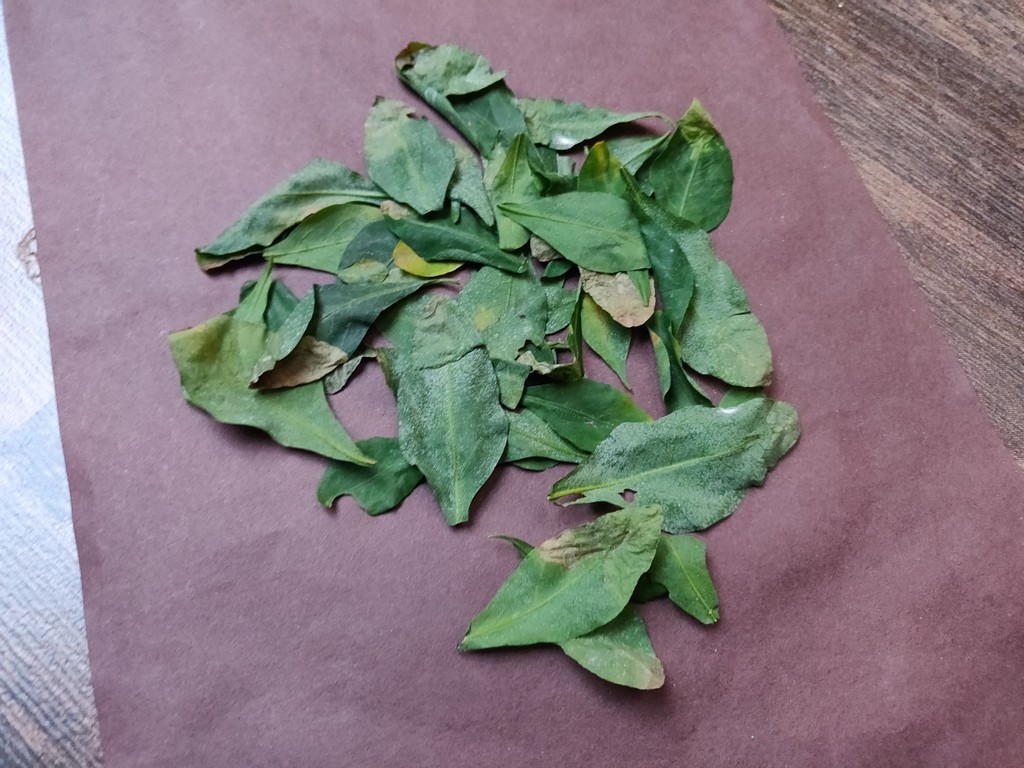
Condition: Unhealthy
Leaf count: multiple
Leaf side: unknown